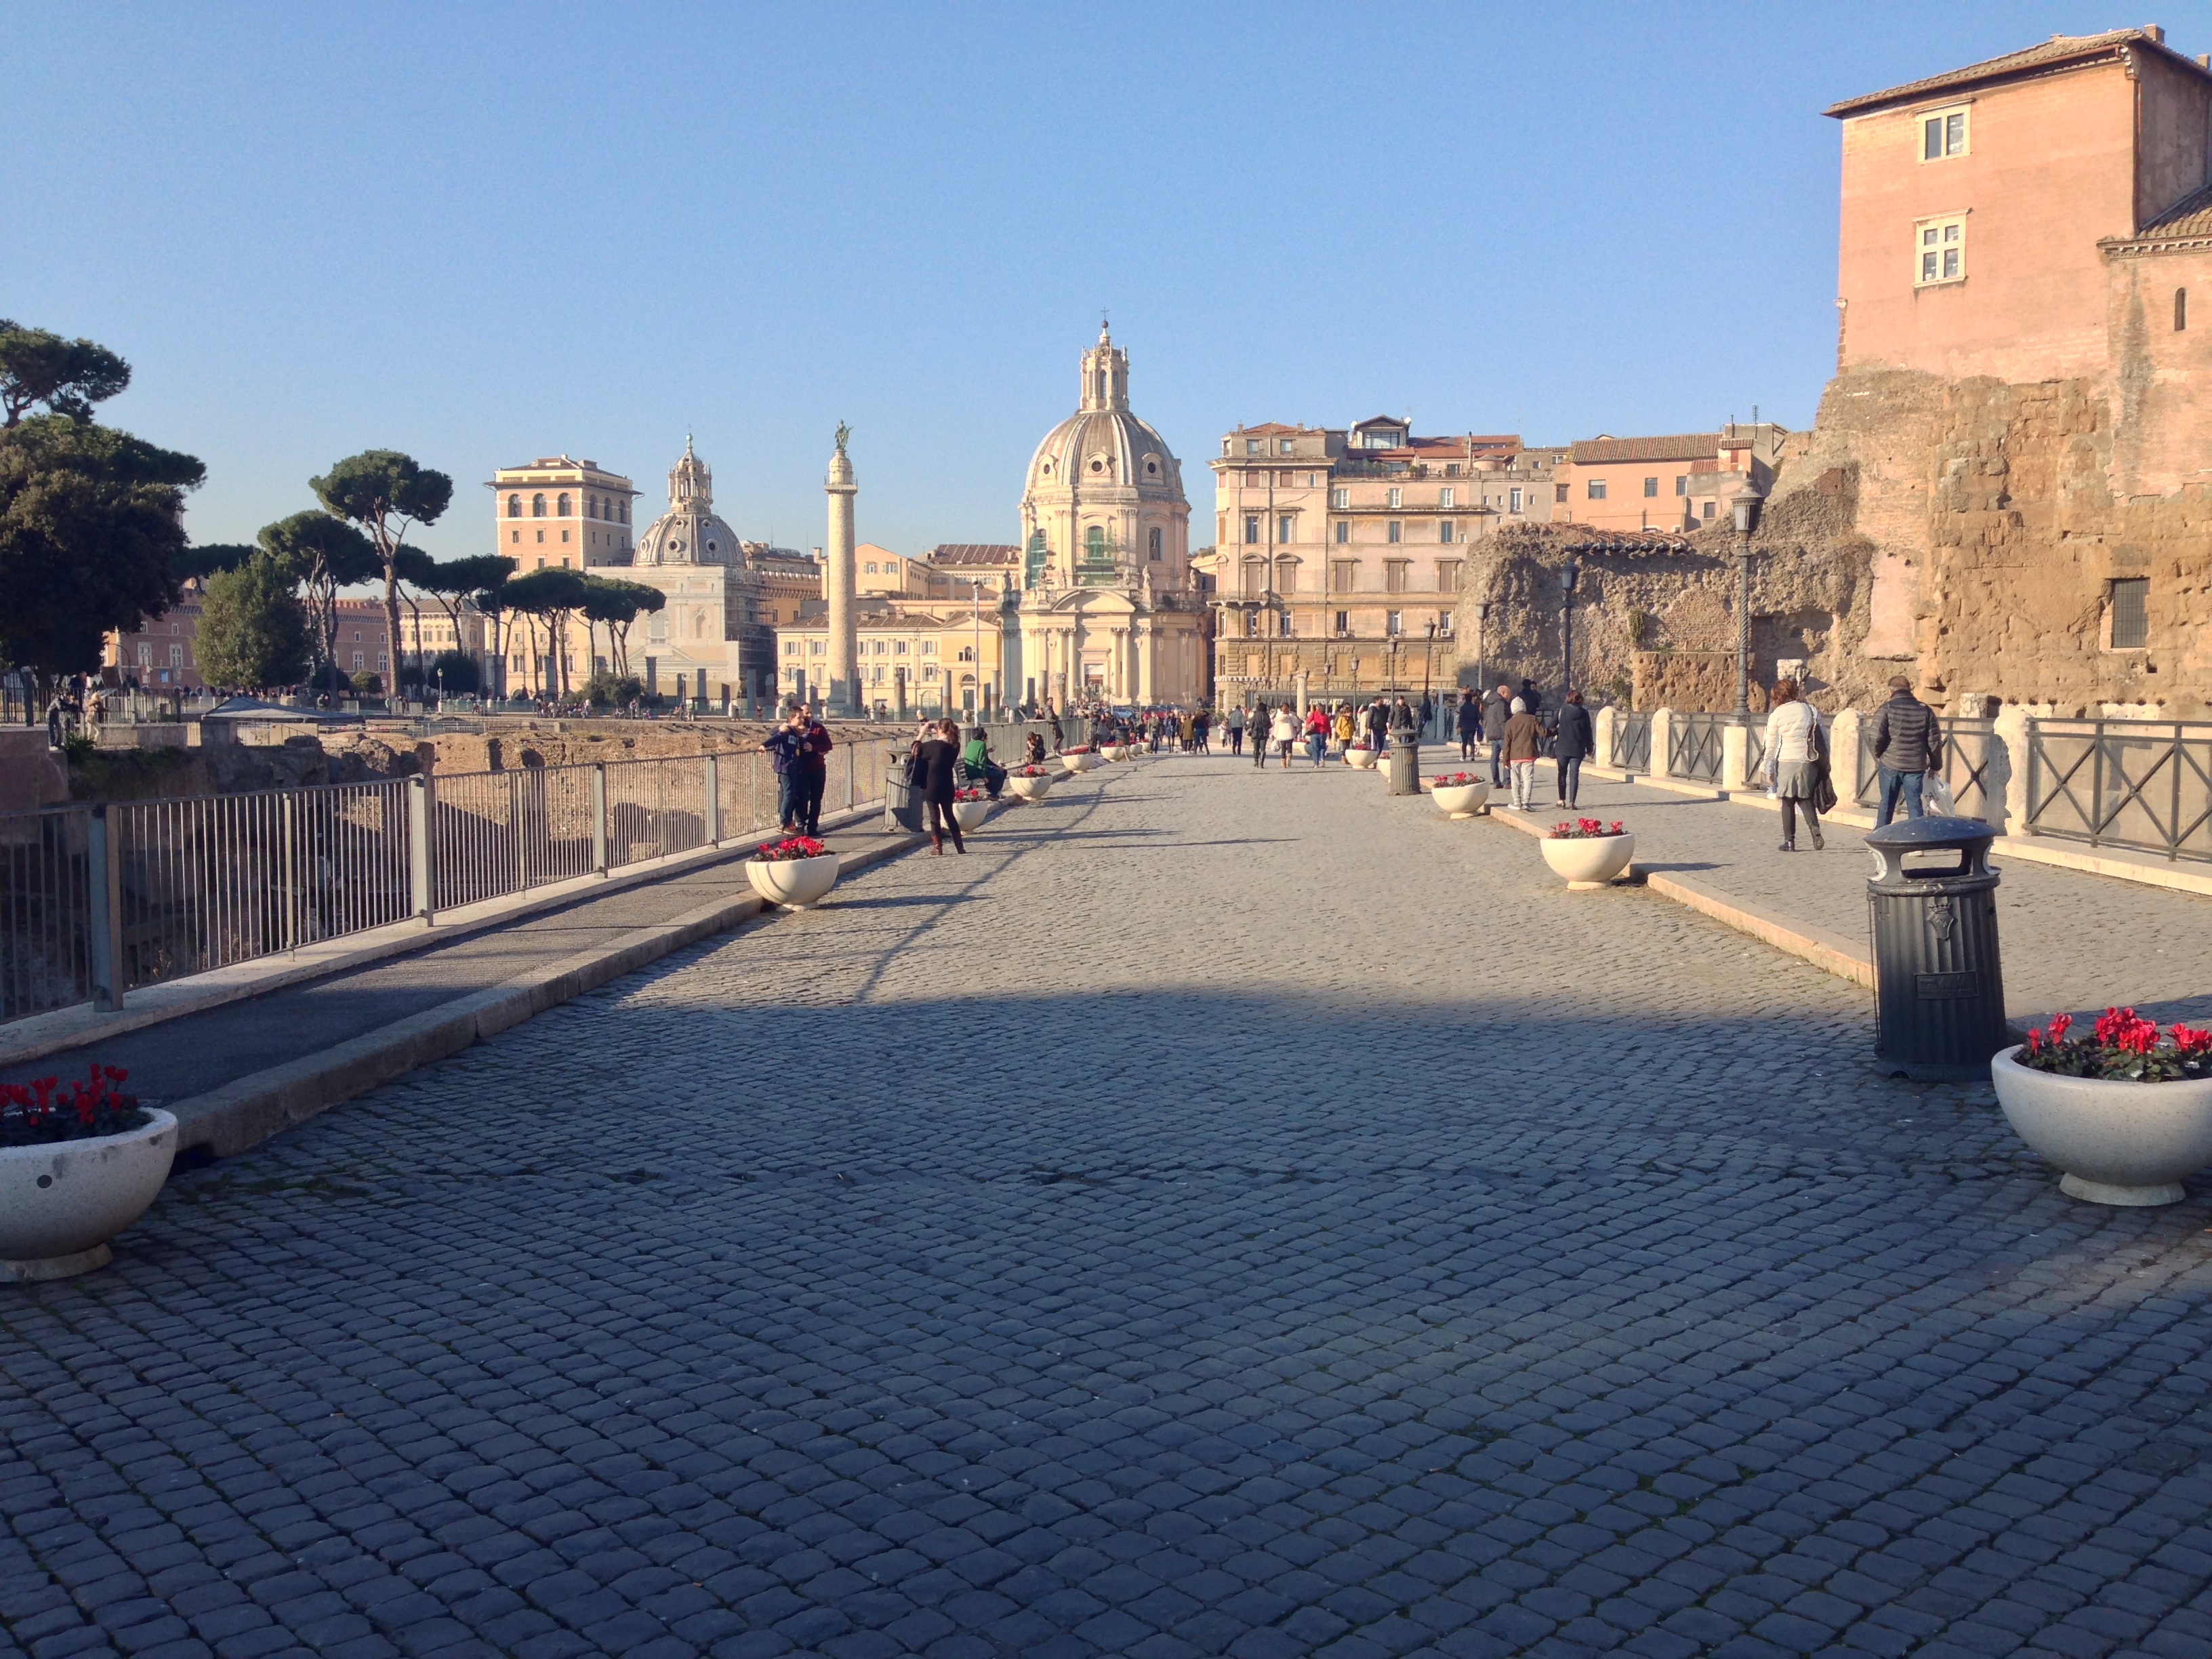
street, town, city, cityscape, downtown, travel, plaza, landmark, public space, town square, human settlement